Wild card (cards)

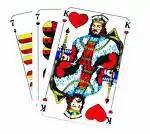
Three of the wild cards in Perlaggen

A wild card is one that may be used to represent any natural card, its holder usually designating its rank and suit. Jokers are frequently used as wild cards, for example in games of the Rummy family. Jokers, however, may also have other uses, such as being a permanent top trump in games like Euchre or 500, the odd one out in Old Maid, or high-value matching cards in Zwicker.